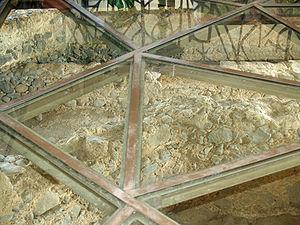
Capharnaüm ou Capernaüm est un village de pêcheurs de l'ancienne province de Galilée, sur la rive nord-ouest du lac de Tibériade au nord de l'État d'Israël. Sous la dynastie des Hasmonéens, ce village faisait de 6 à 10 hectares et sa population avoisinait les 1 700 personnes.